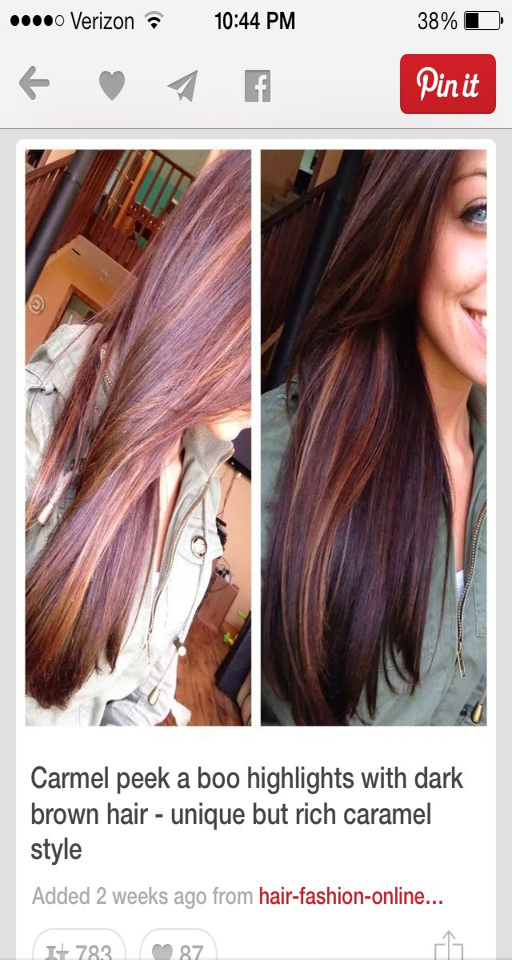
doing this to my hair !